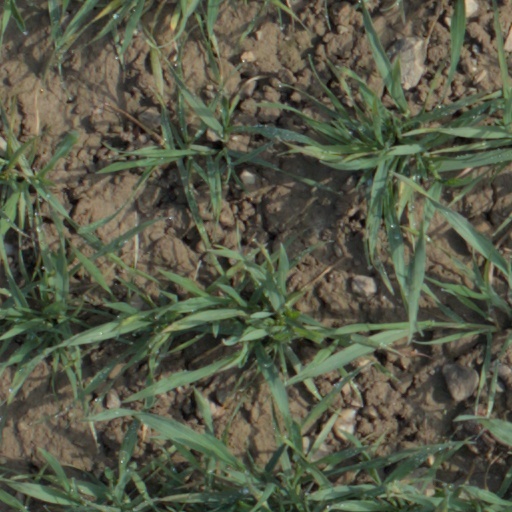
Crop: wheat